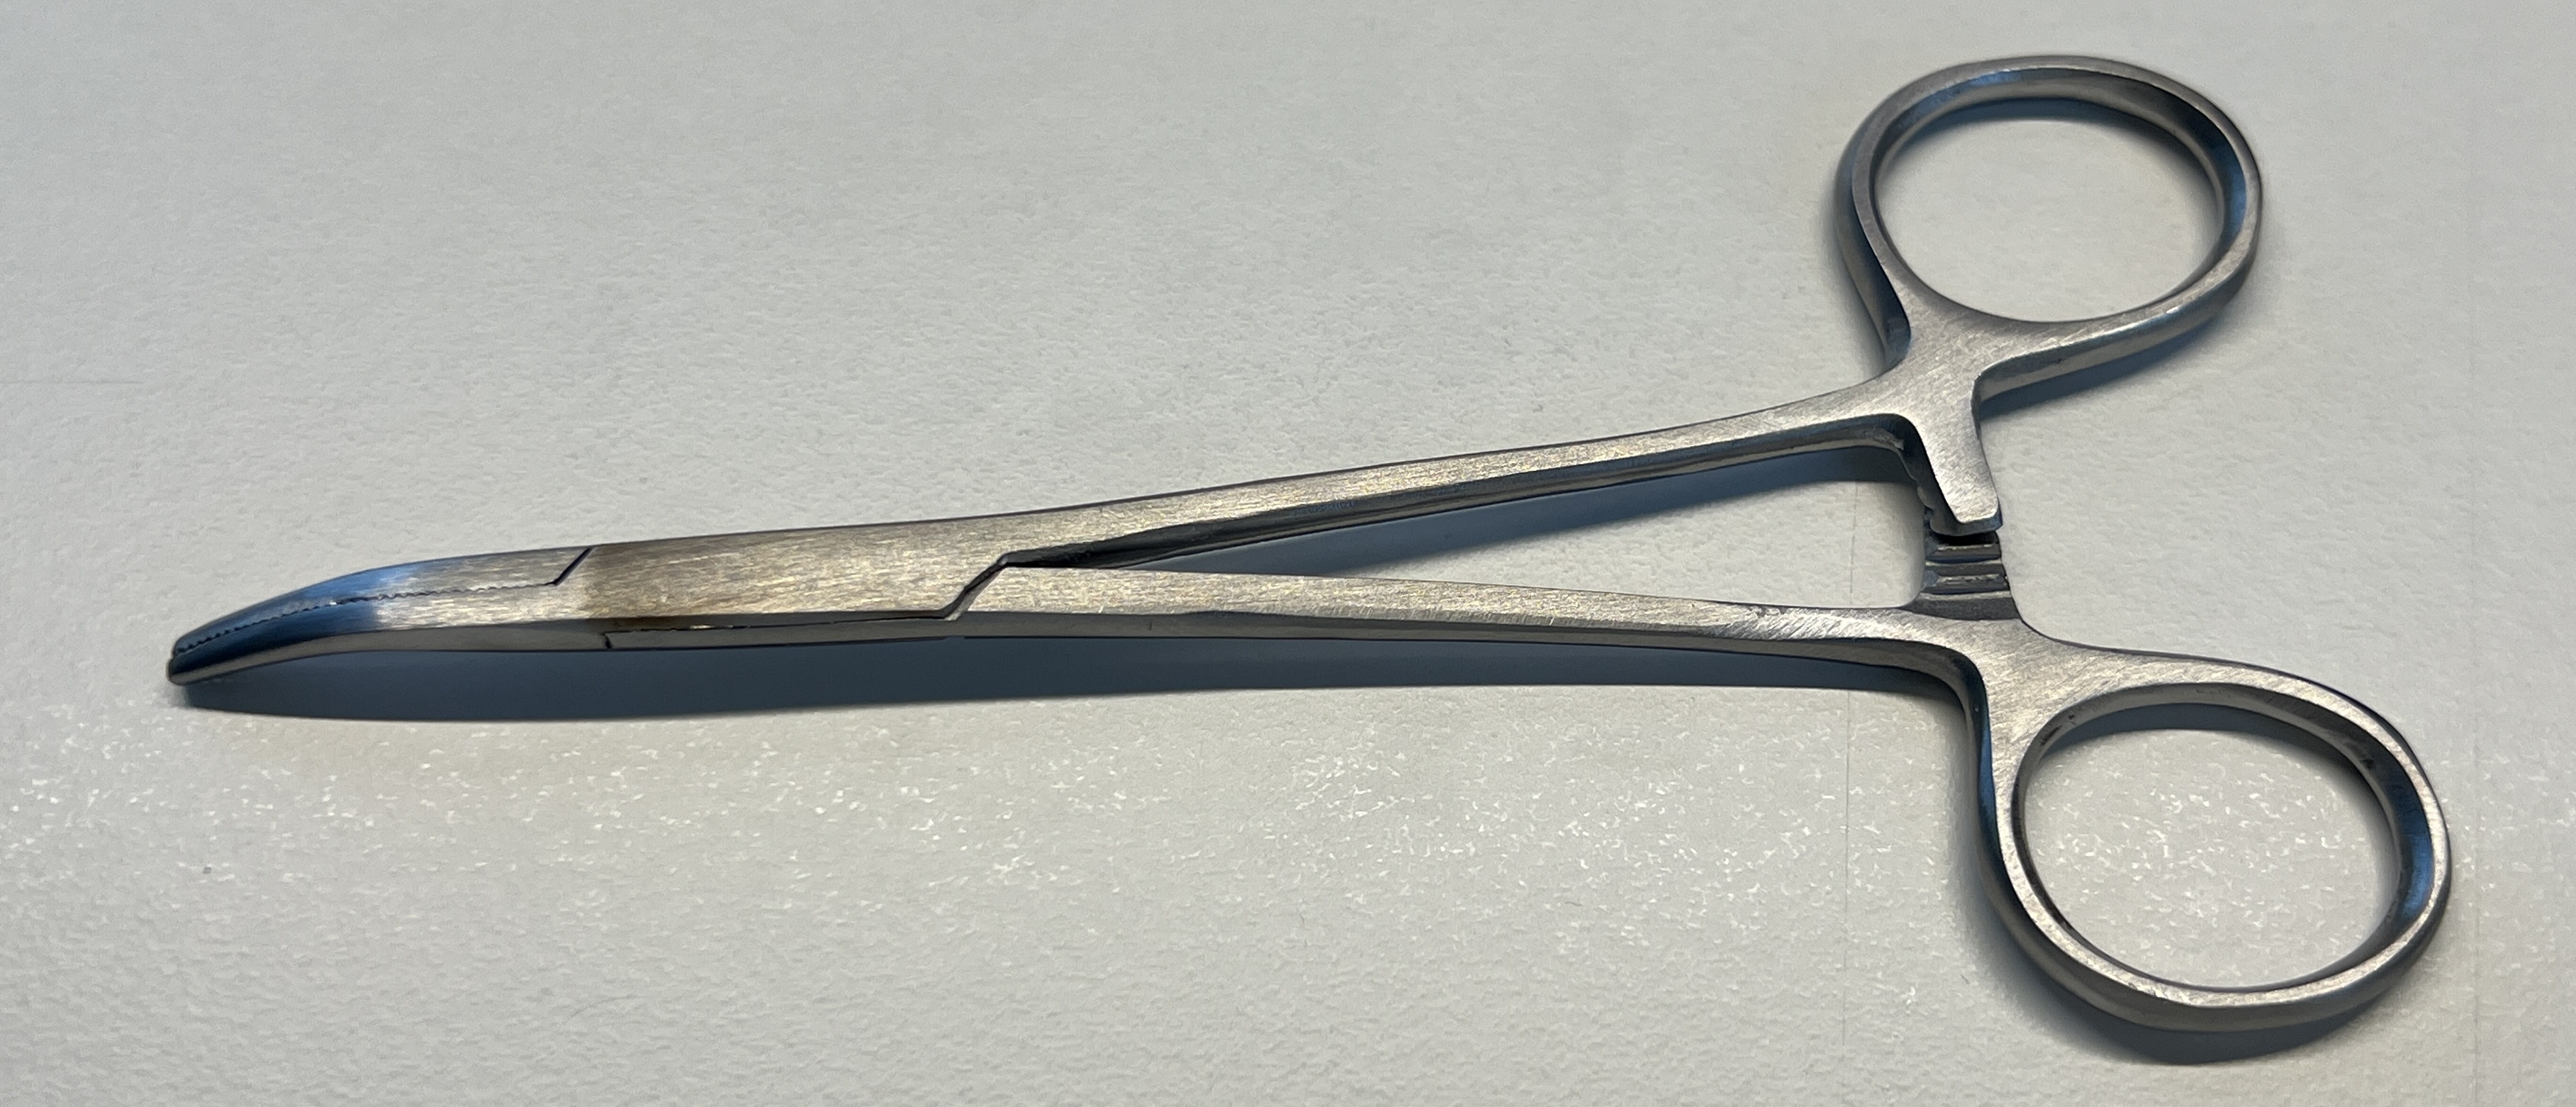
Hinged instrument state: closed